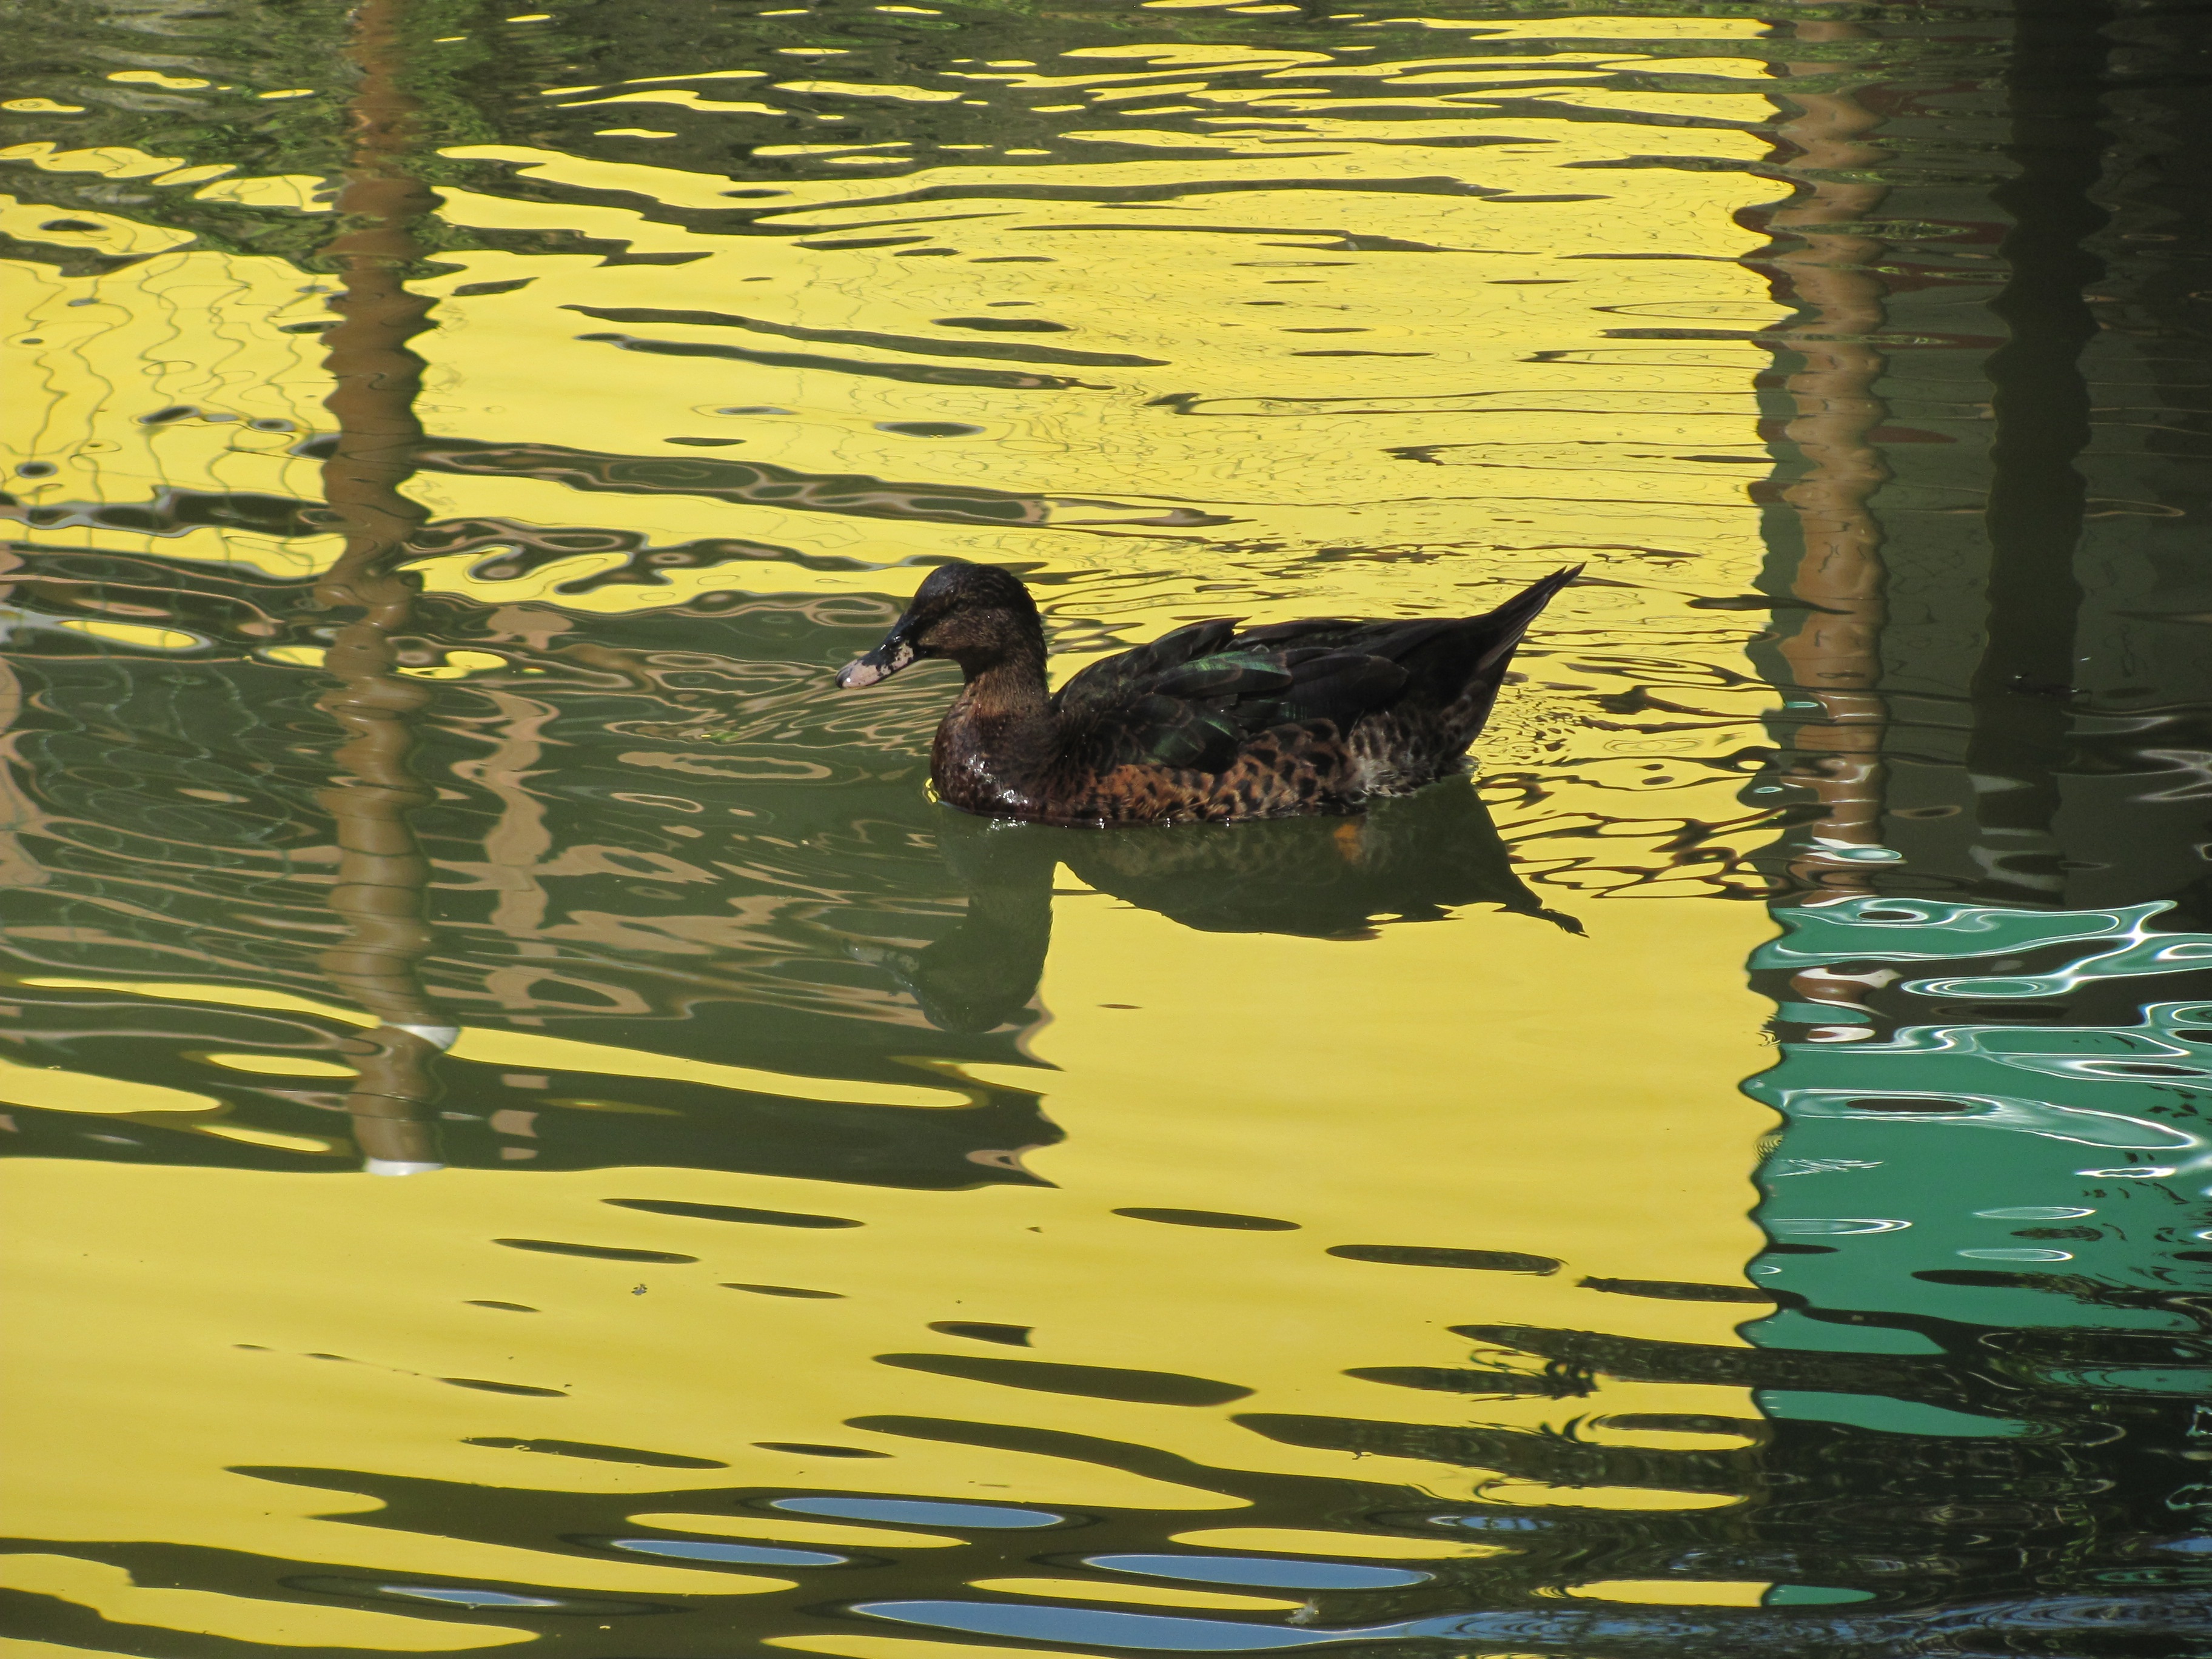
nature, bird, lake, wildlife, reflection, yellow, fauna, duck, waterfowl, water bird, ducks geese and swans